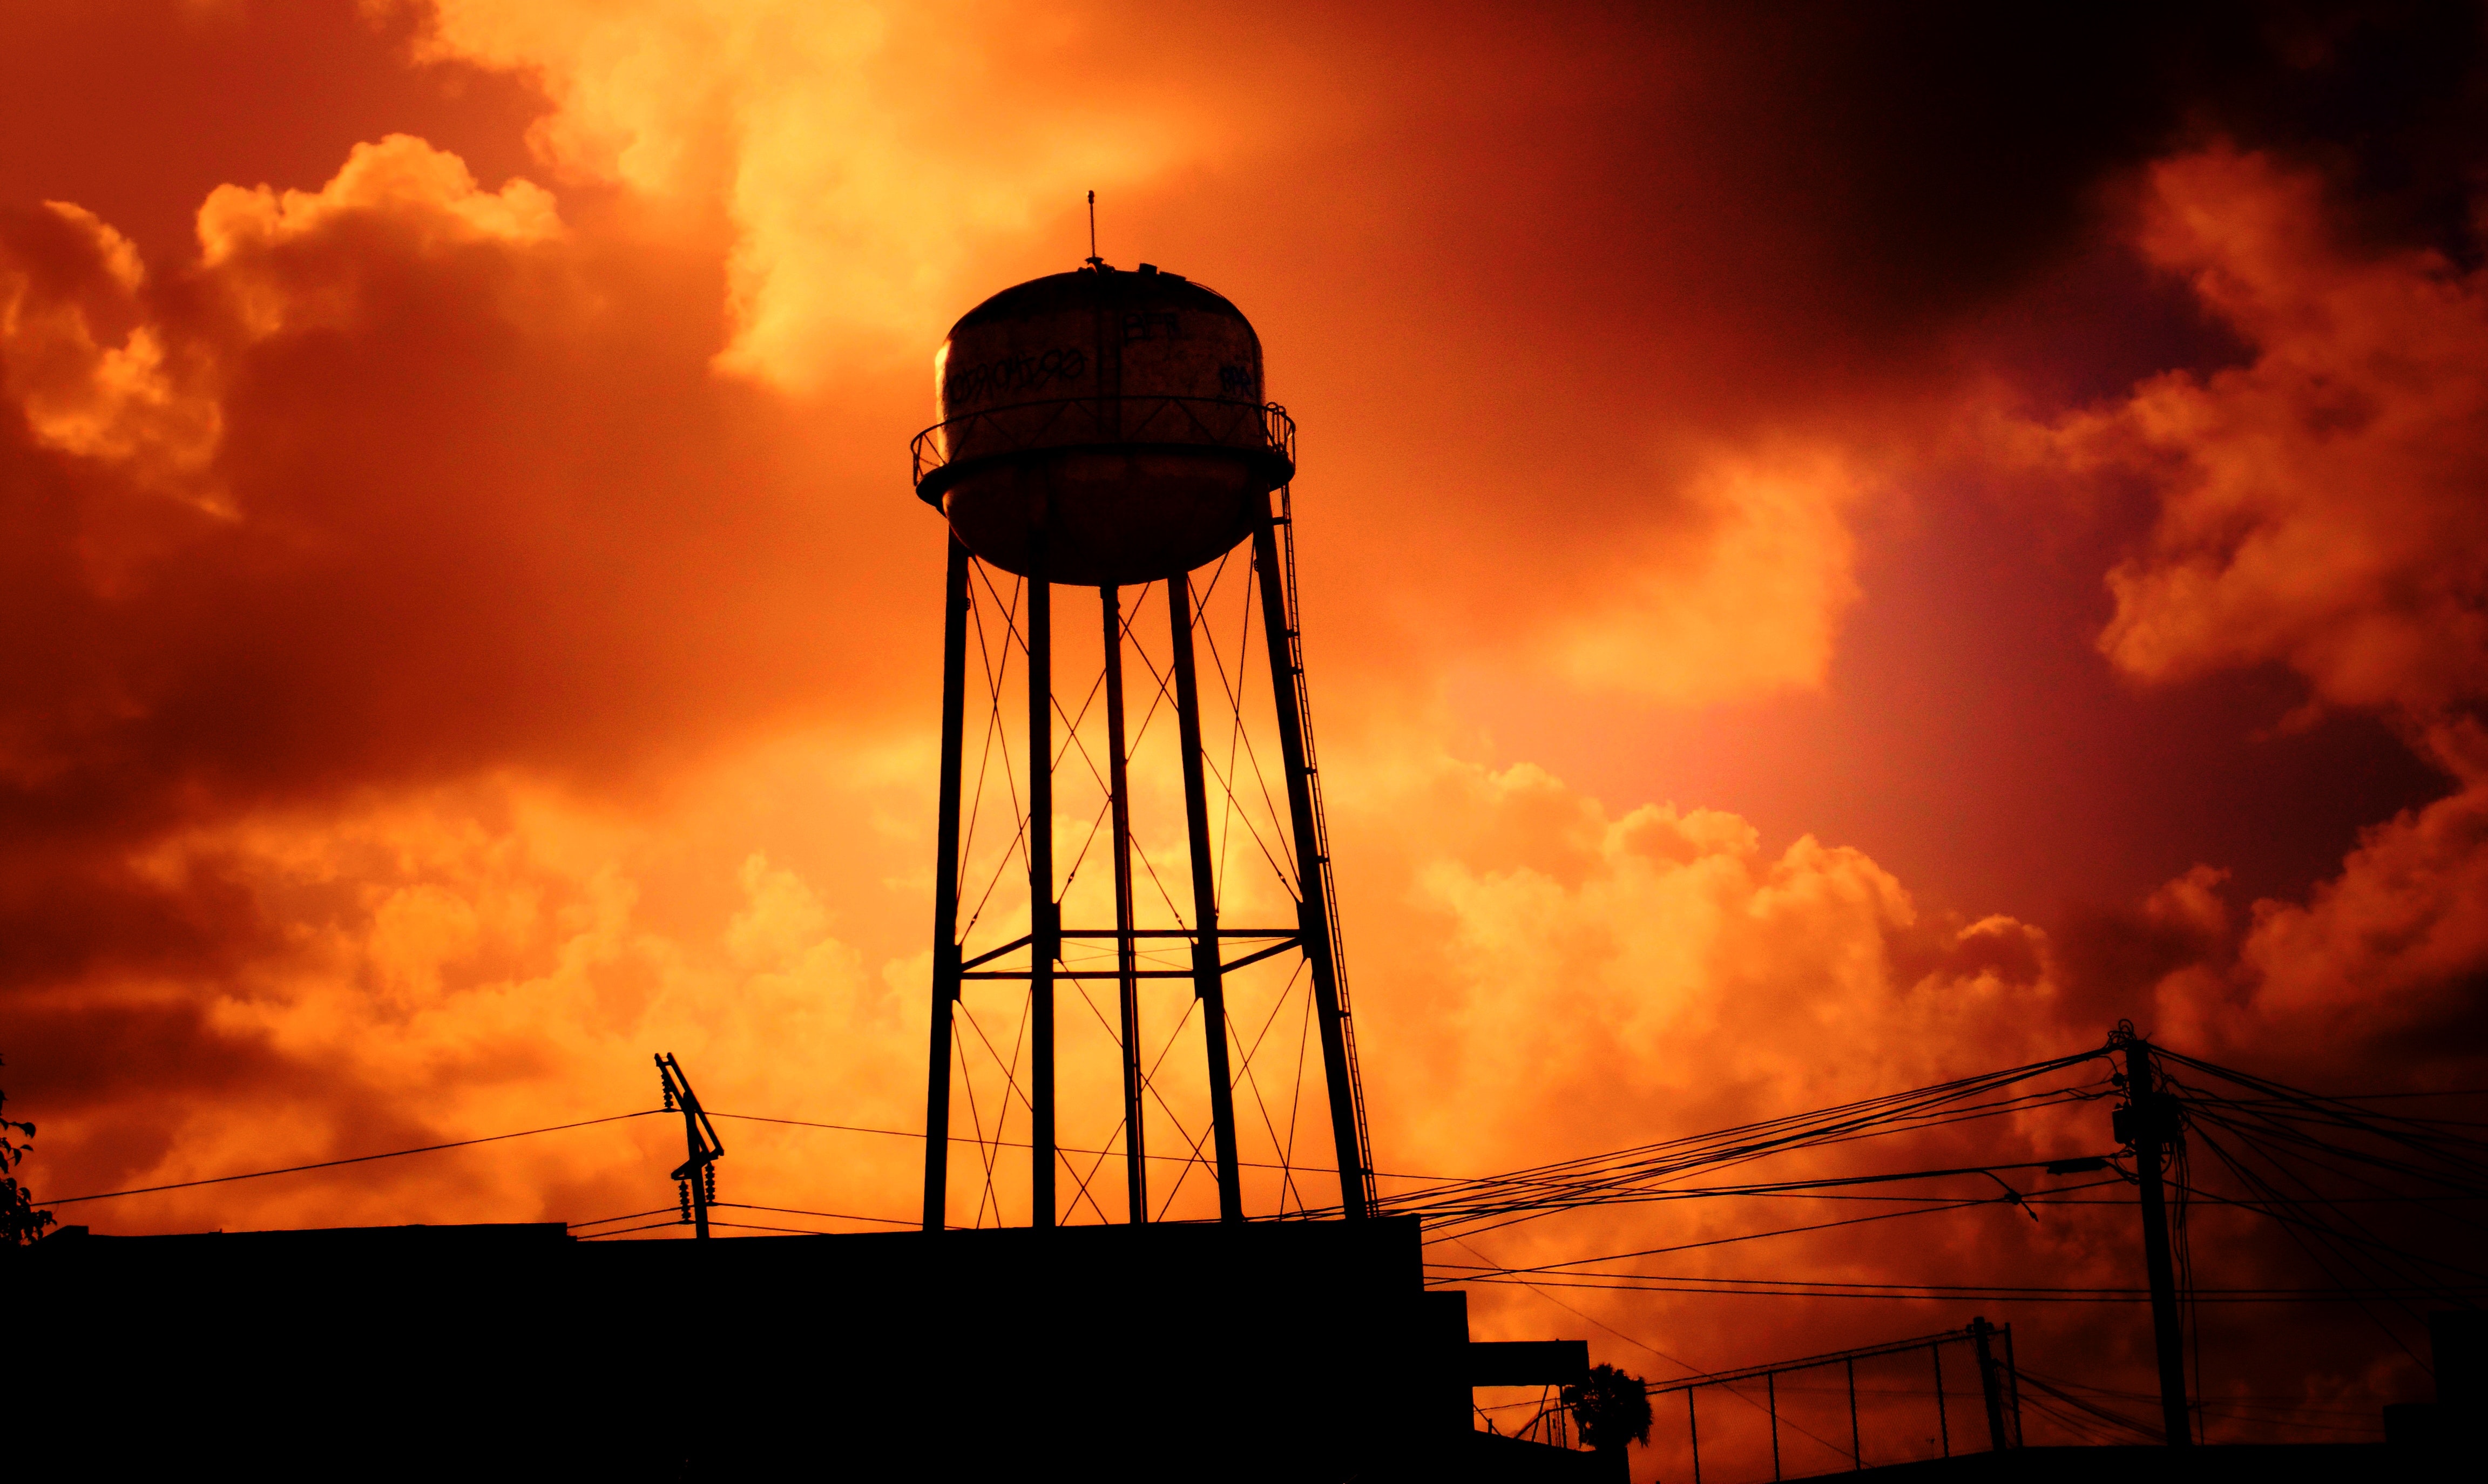
sky, water tower, heat, cloud, sunset, evening, afterglow, tower